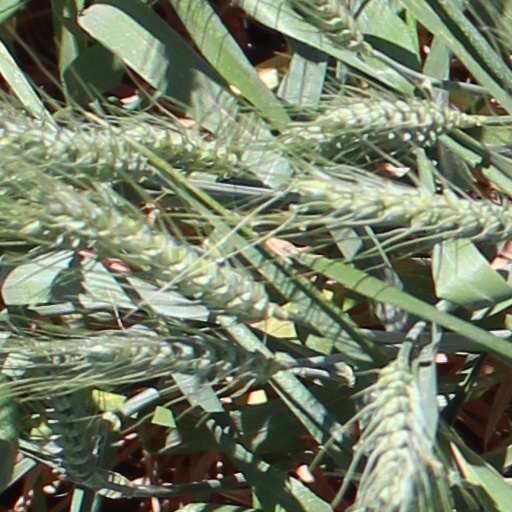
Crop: wheat